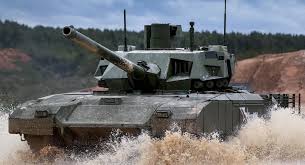
Label: Tank